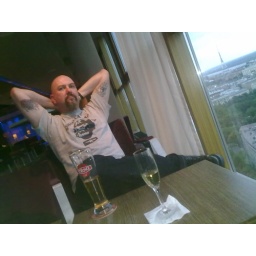
Monkeyiron feeling a tad uneasy in his swivel chair on the 26th floor of the radisson blue hotel, Riga.